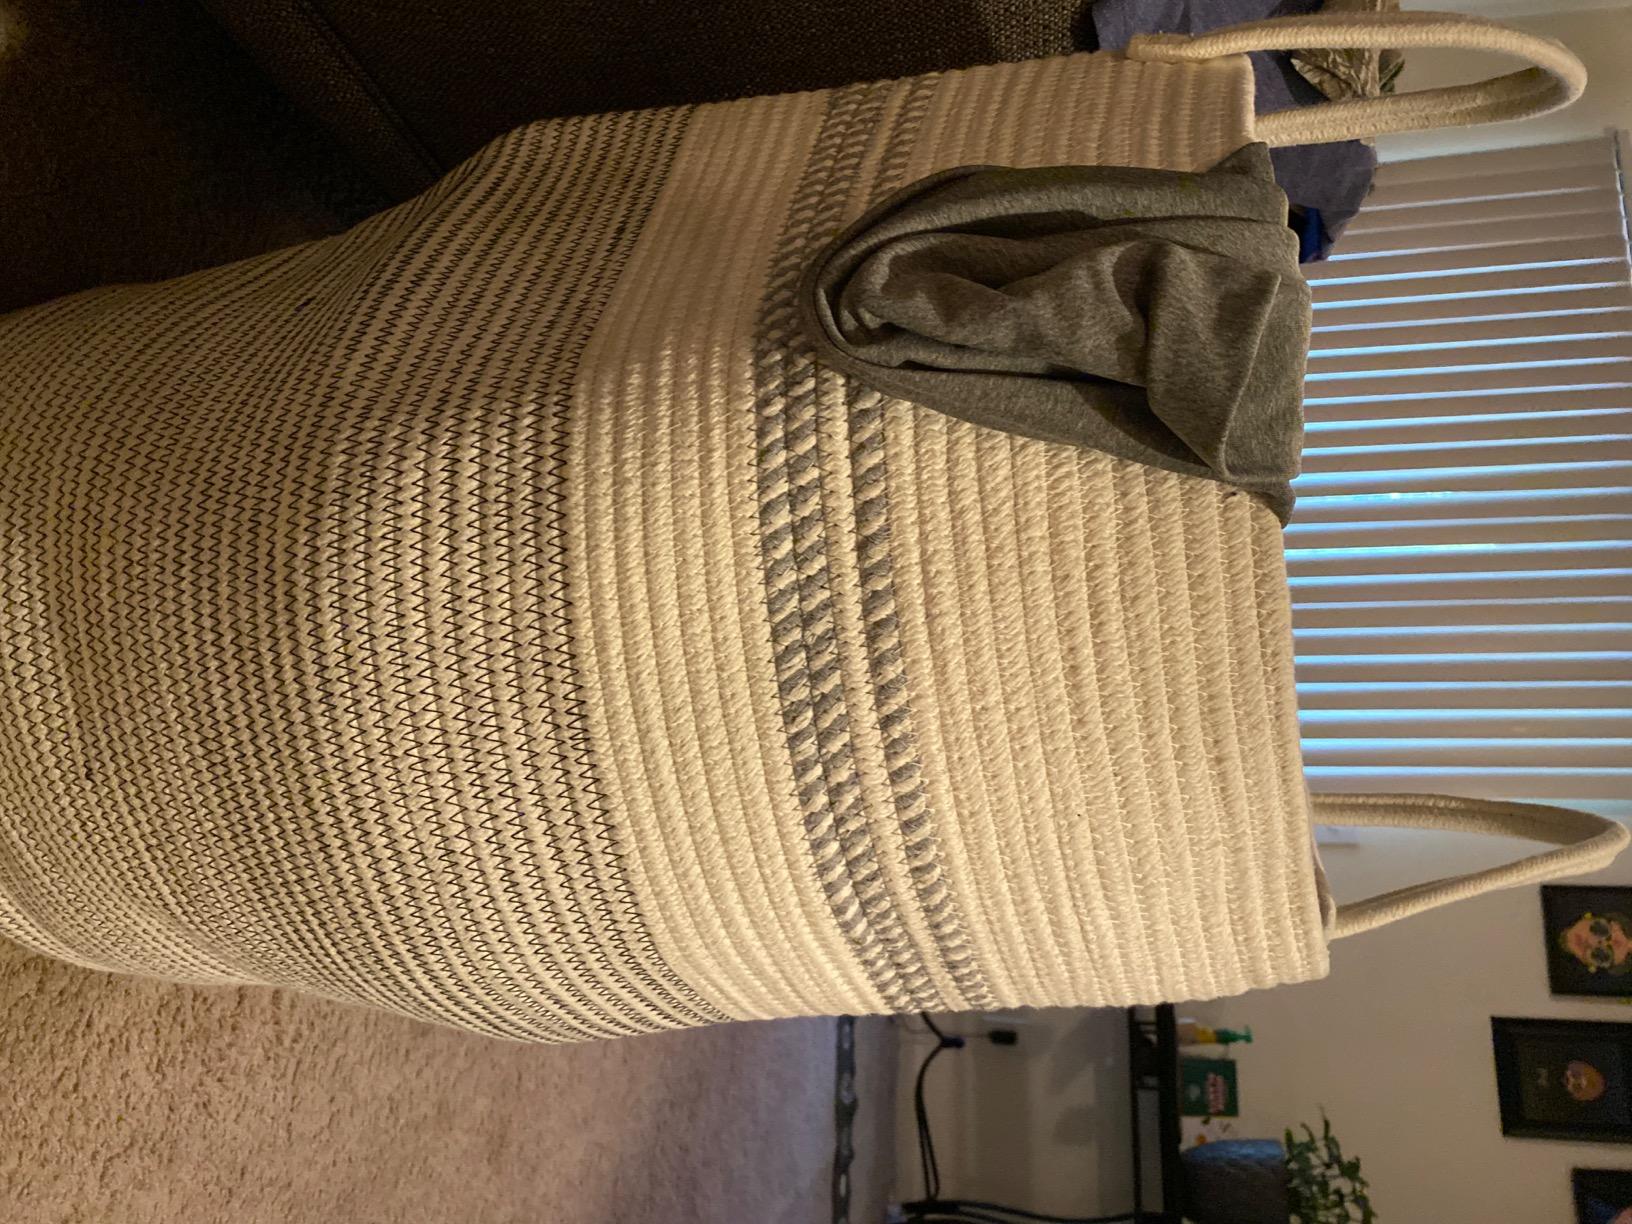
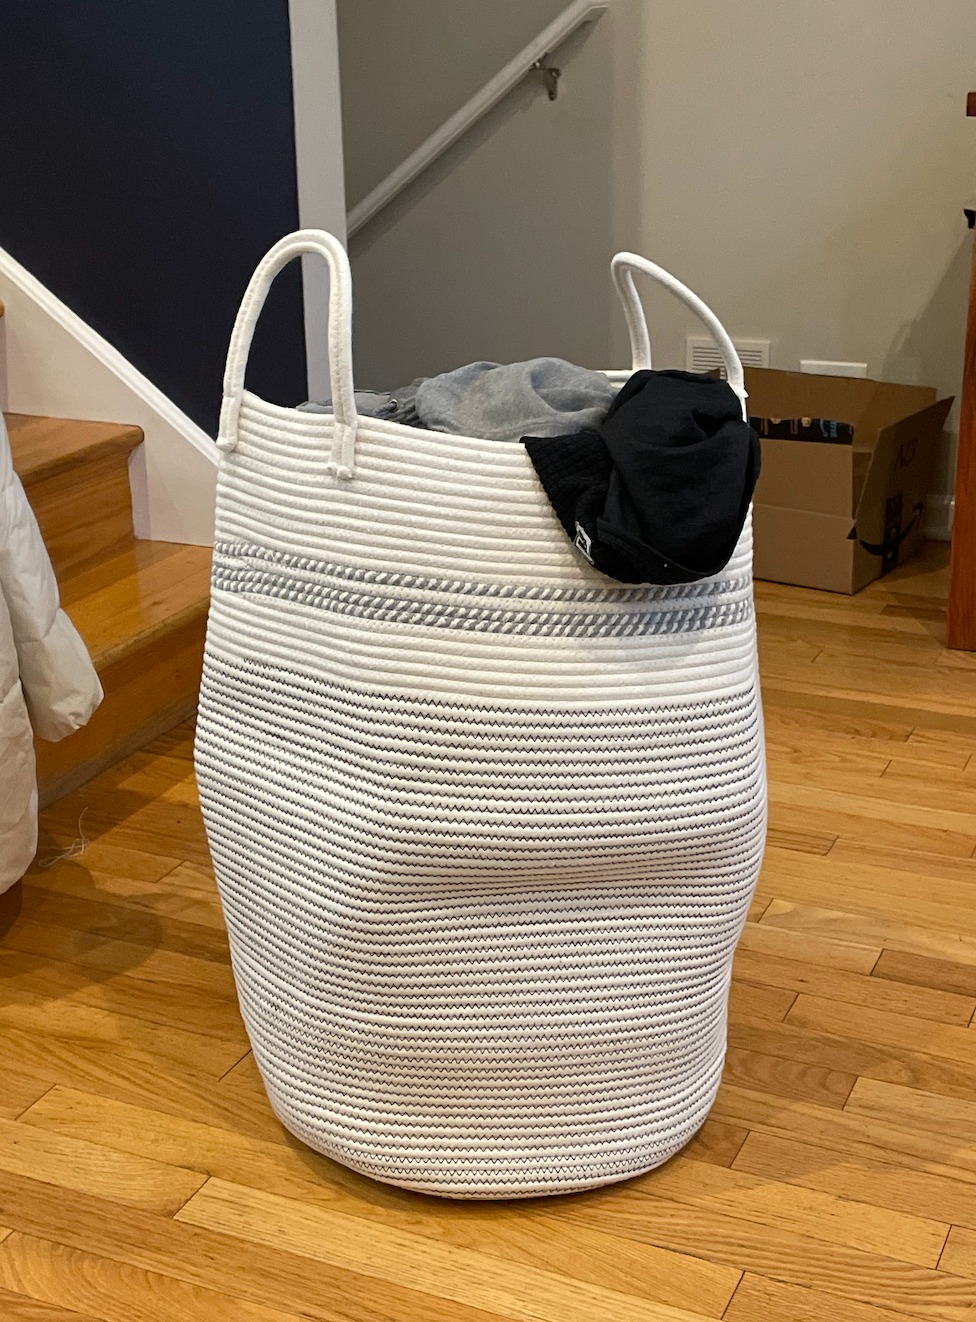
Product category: items_hamper
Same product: yes